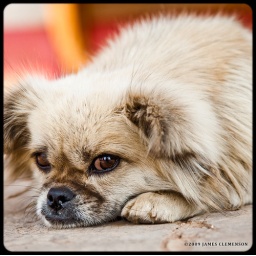
Cute little dog at a gas station where we filled up while on the road in Laos.